Roger Imhof

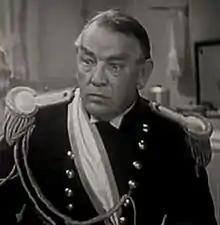
Roger Imhof in the film "Red Lights Ahead" (1936)

Frederick Roger Imhof (August 15, 1875 – April 15, 1958) was an American film actor, vaudeville, burlesque and circus performer, sketch writer, and songwriter.